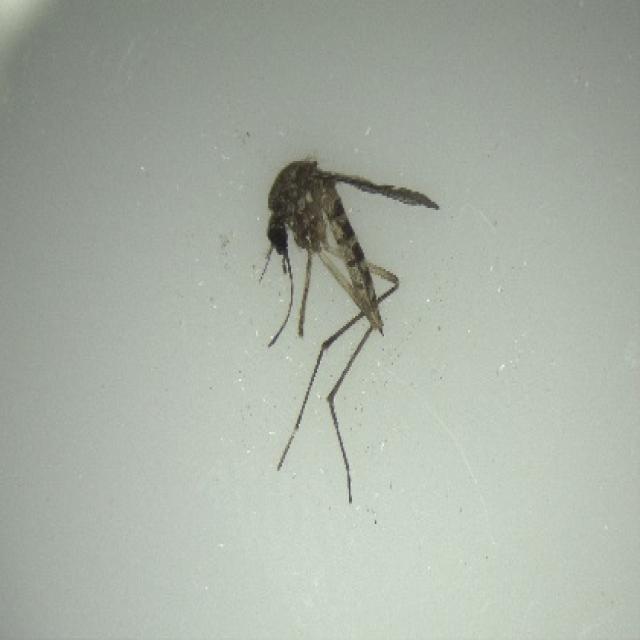
Species: aedes_vexans